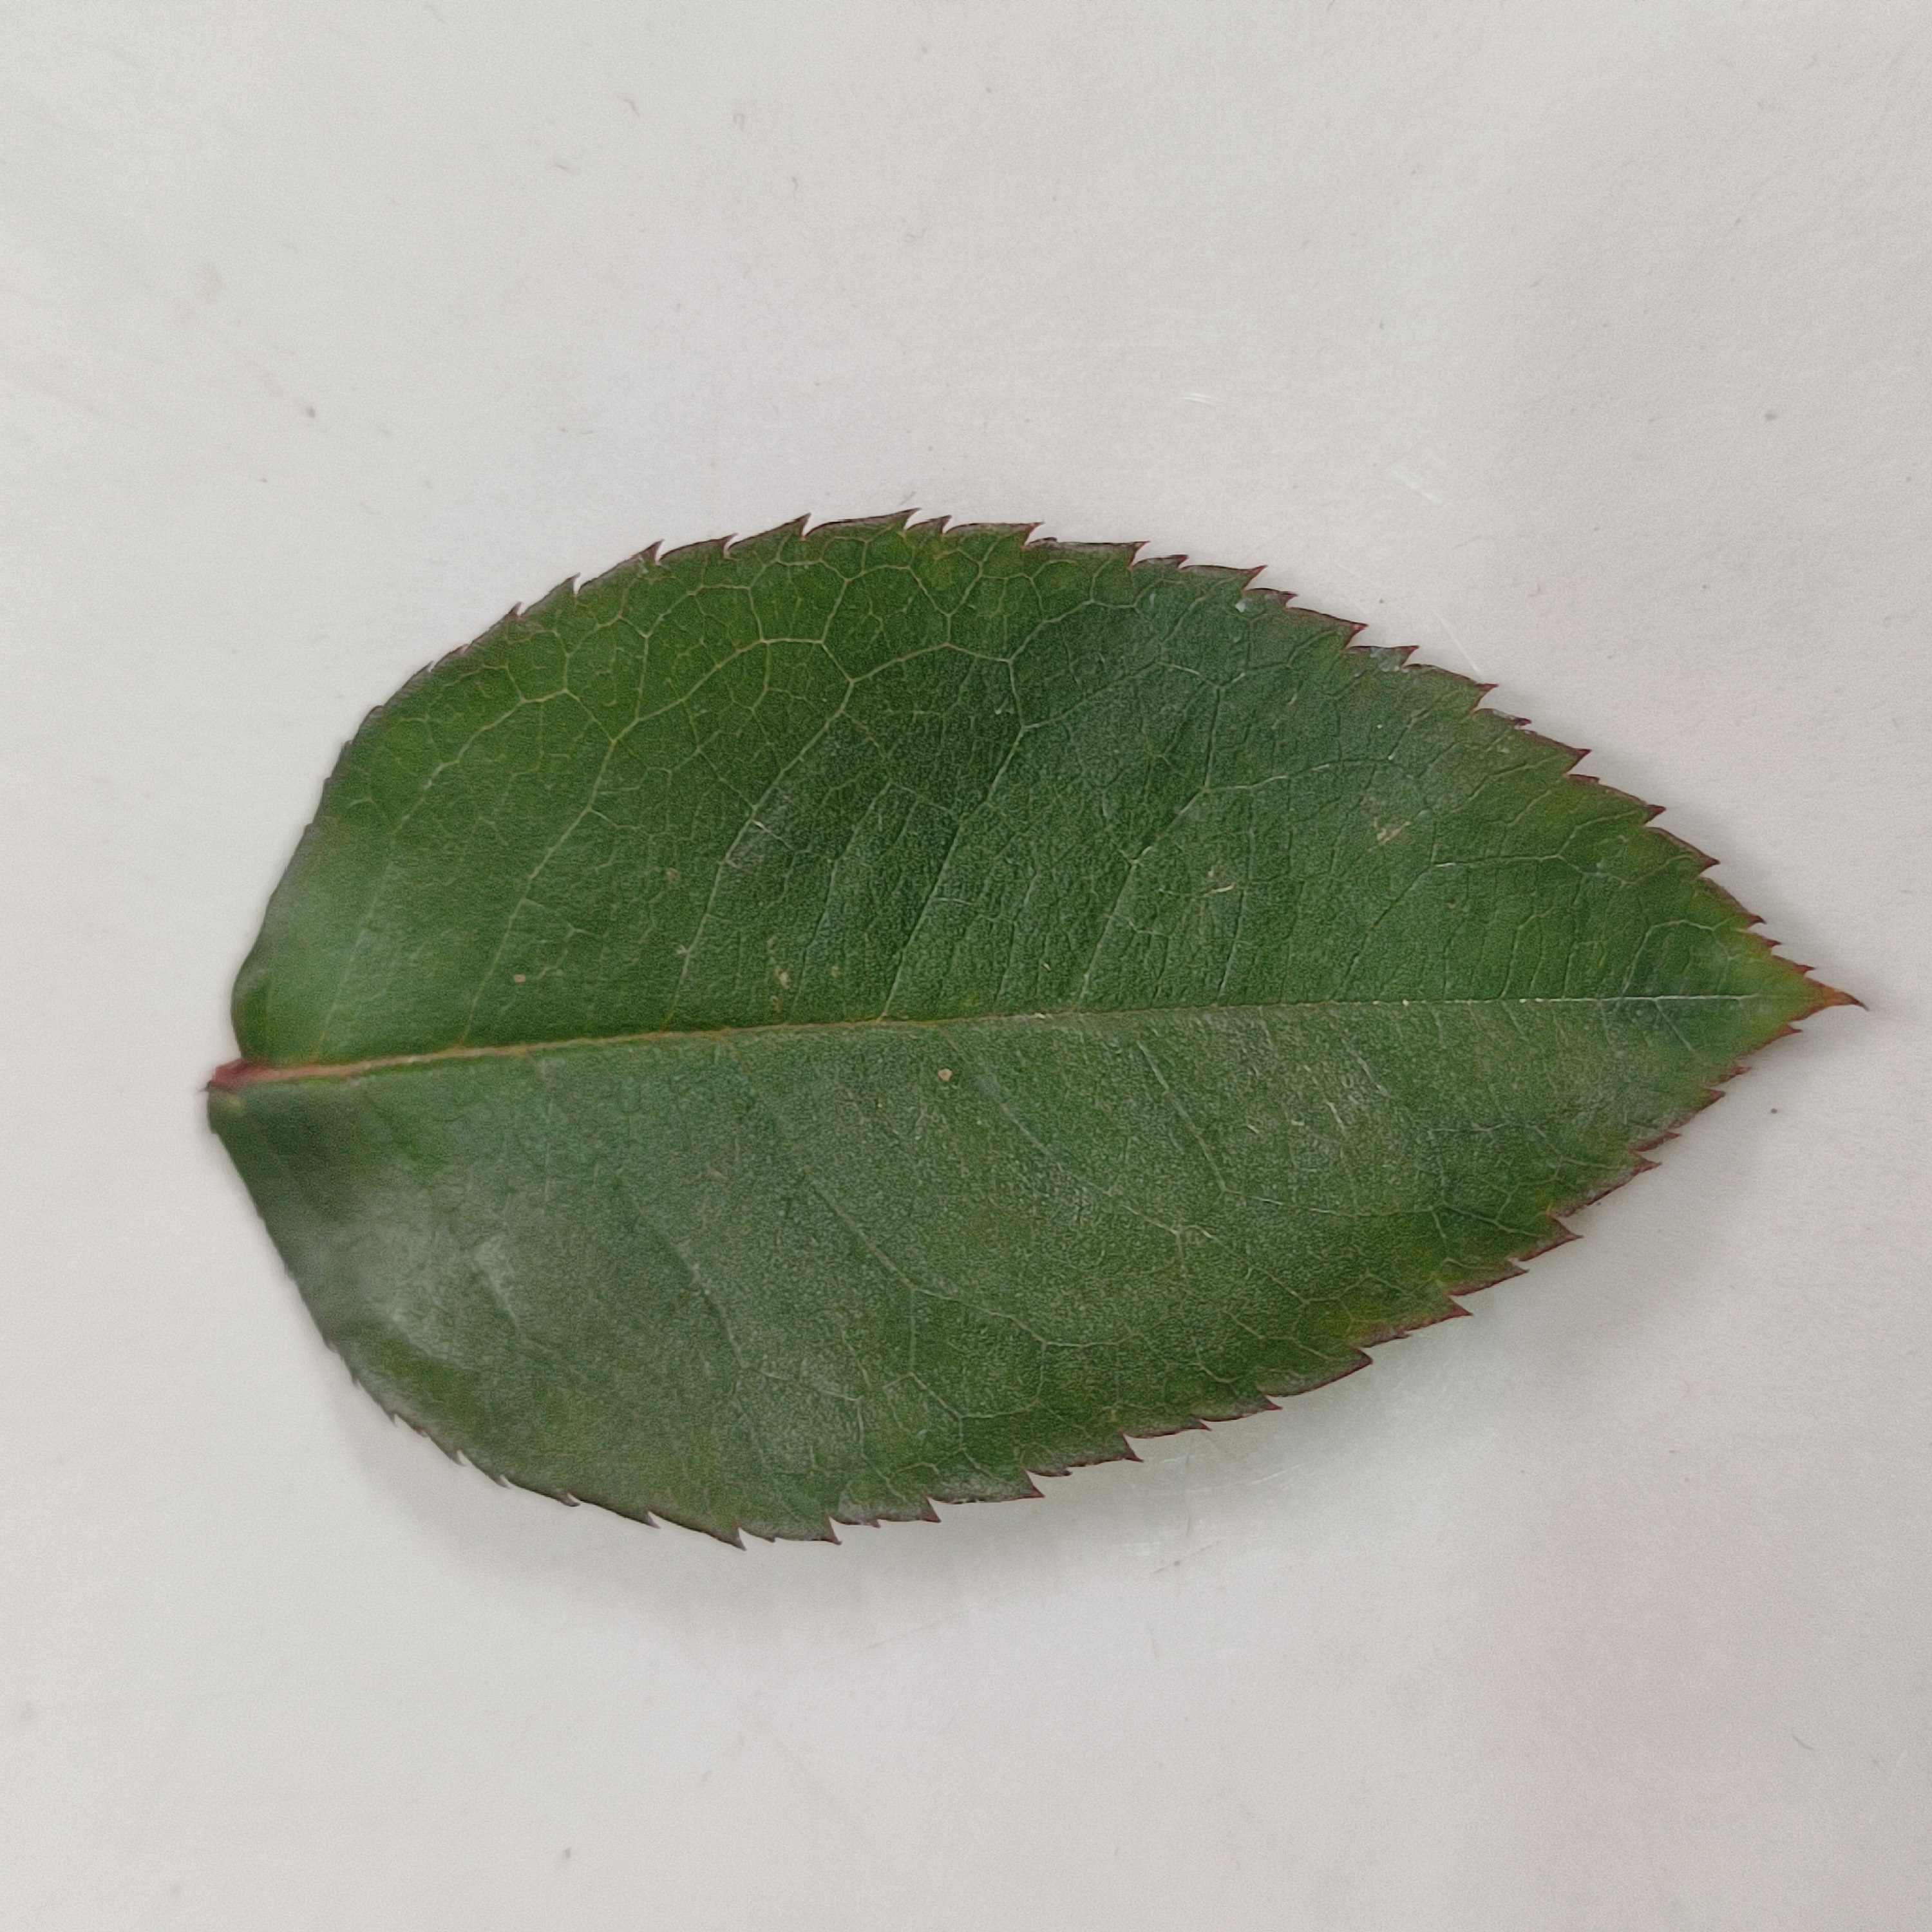
Label: Healthy Leaf